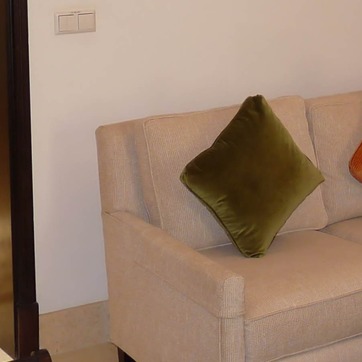
Material: fabric